Beach House (1977 film)

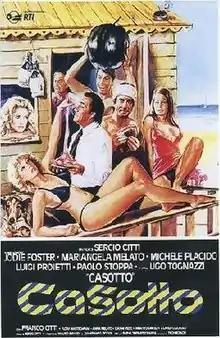
Film poster

Beach House is a 1977 Italian comedy film directed by Sergio Citti. It was shown as part of a retrospective on Italian comedy at the 67th Venice International Film Festival.